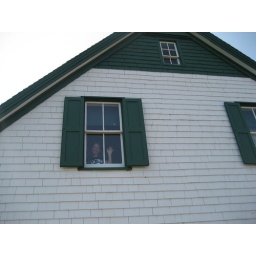
me in the window of green gables